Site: brandenburg
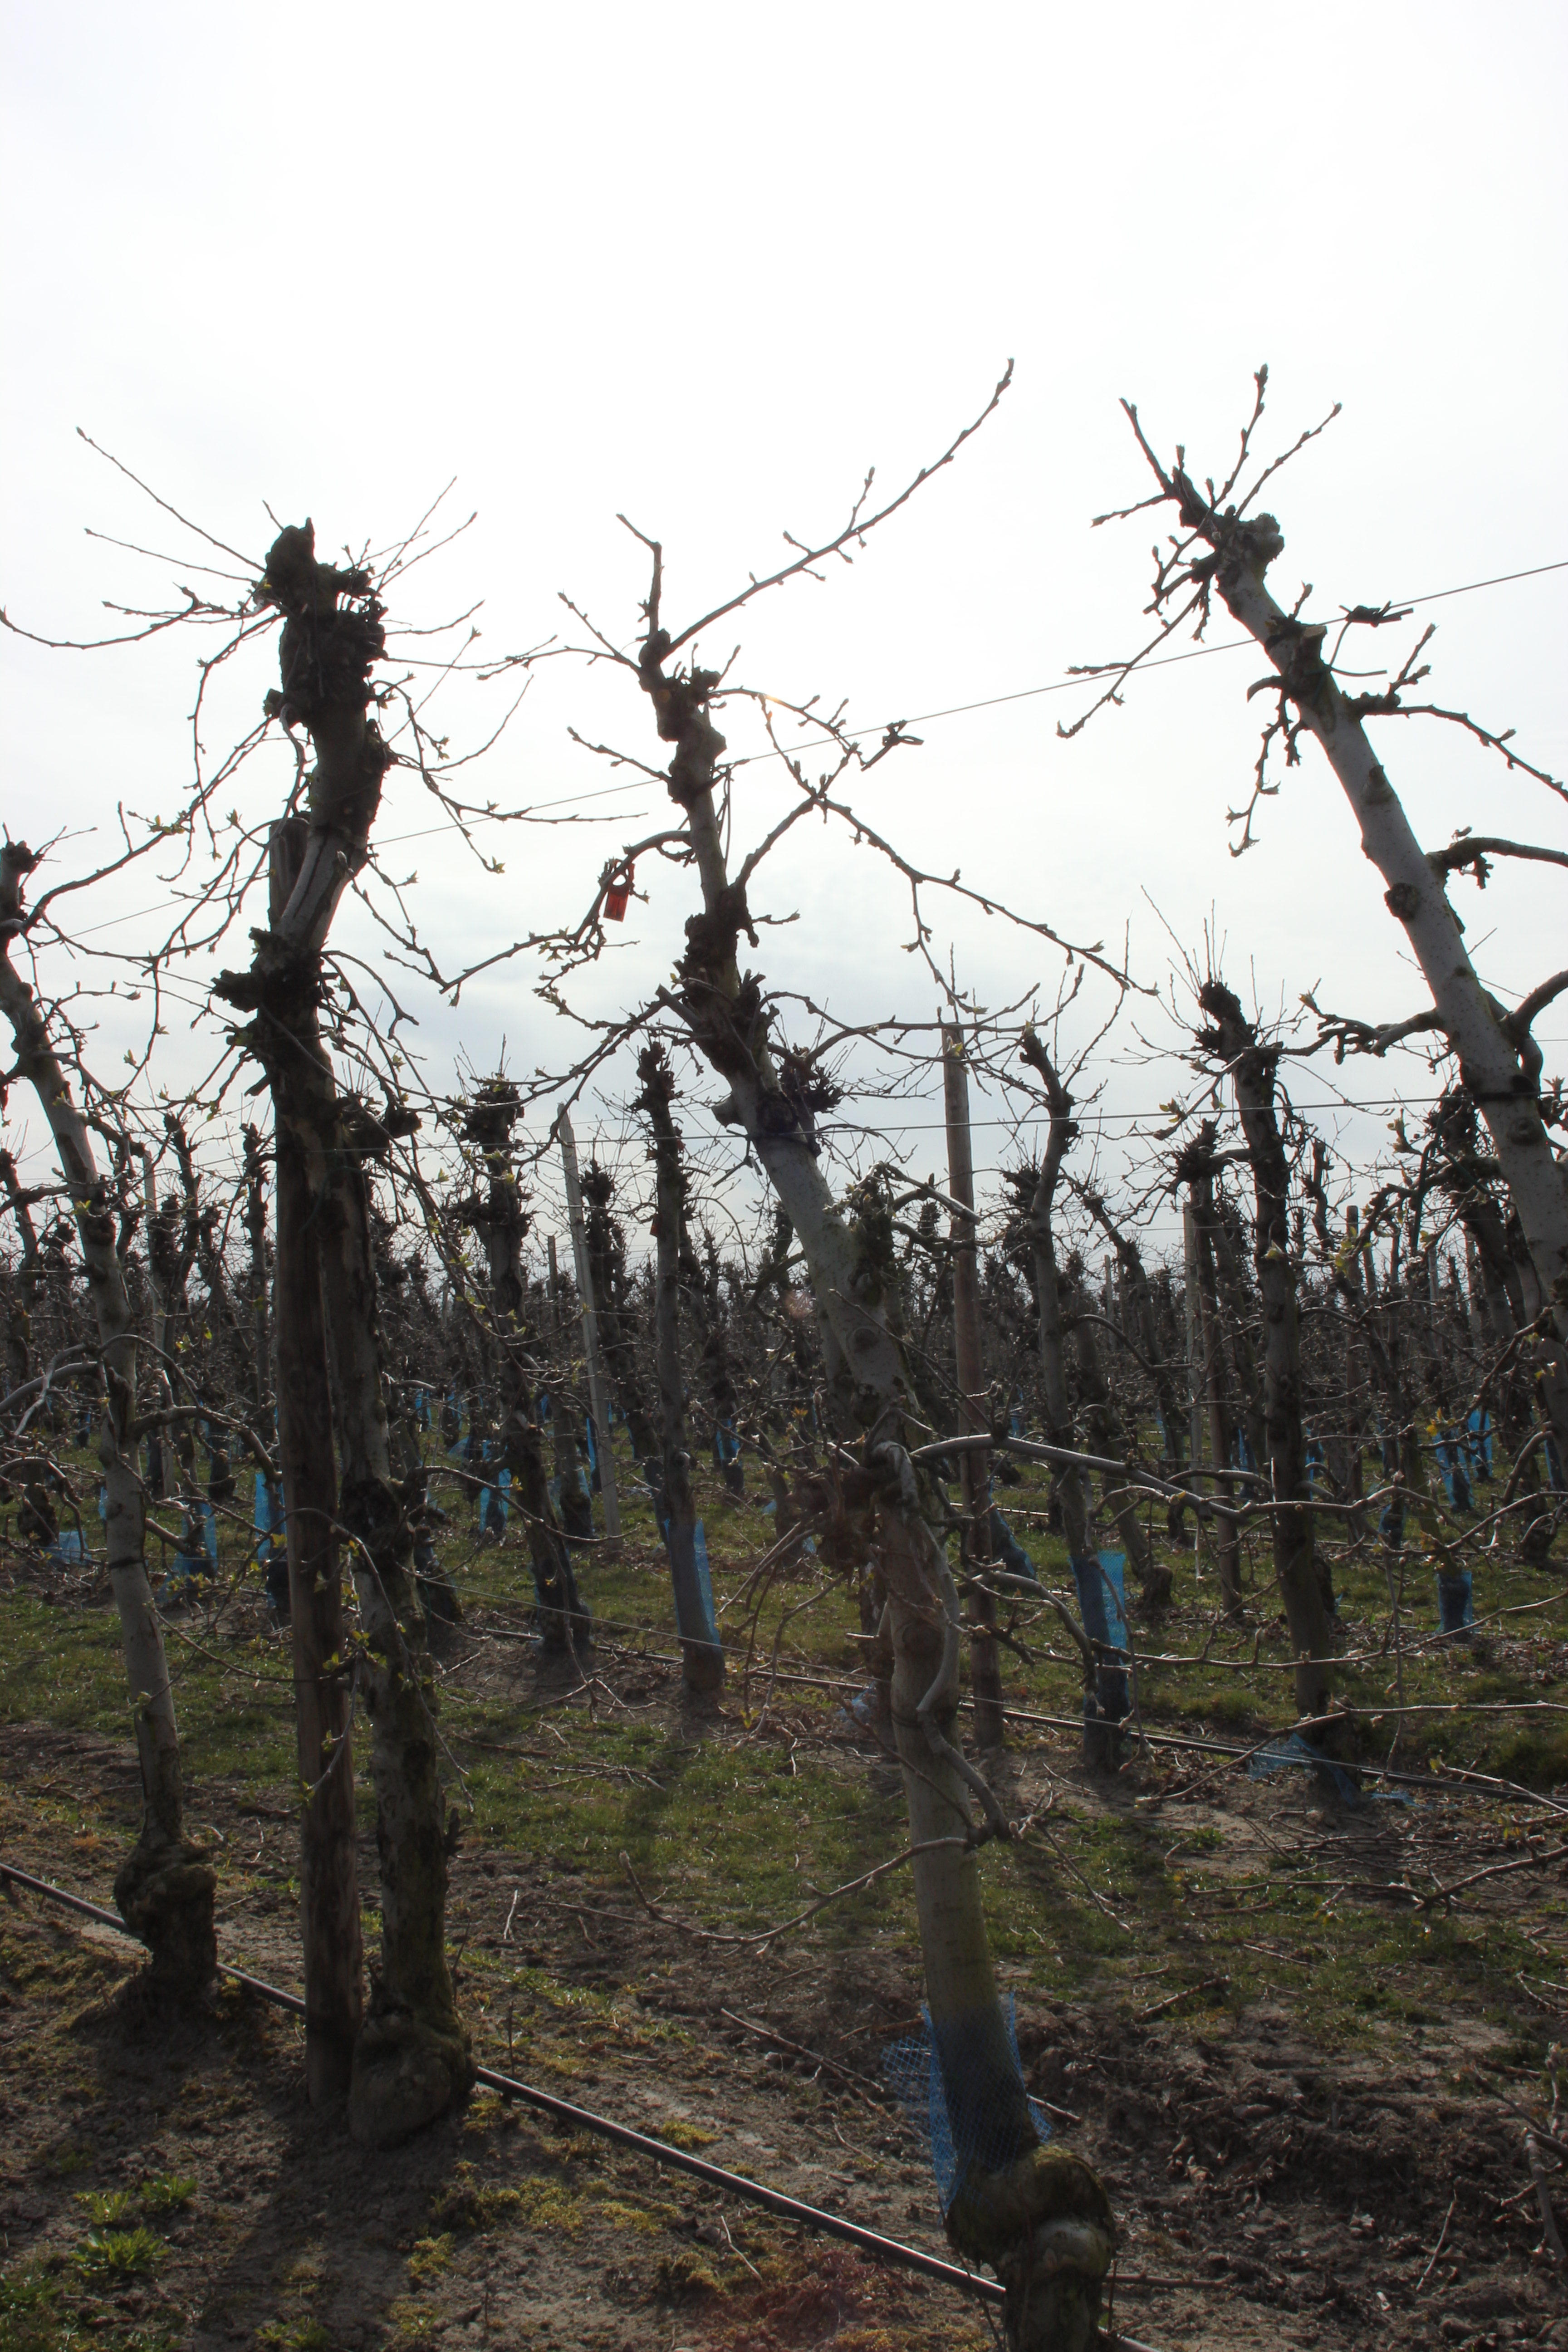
Growth stage (BBCH 54): Inflorescence emergence